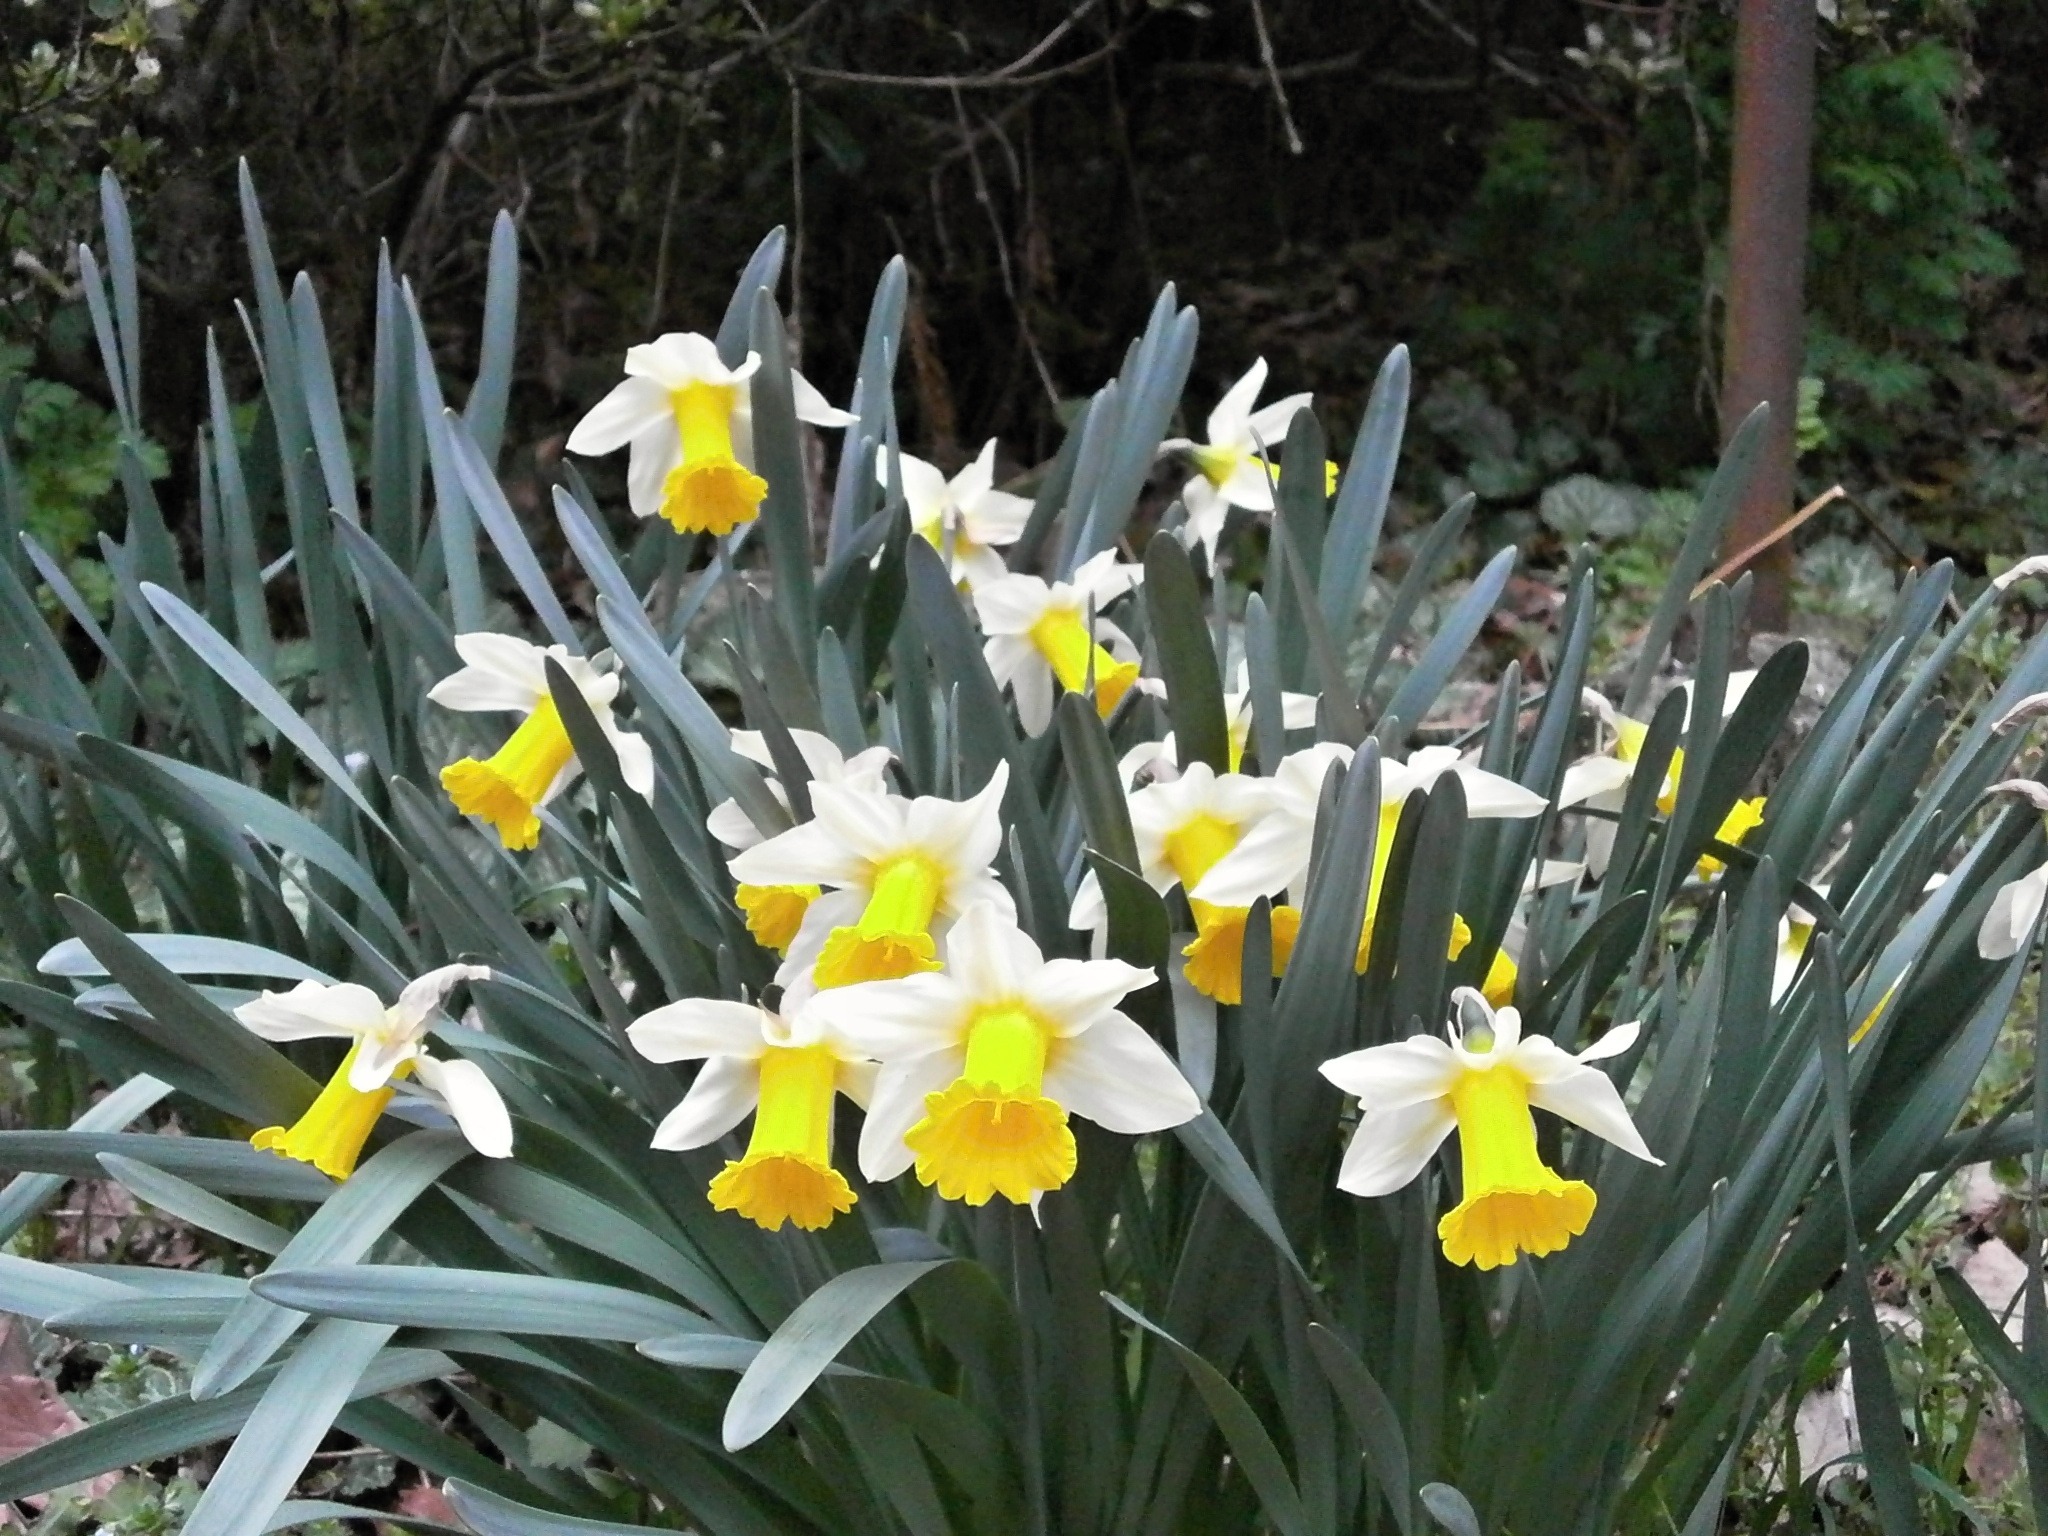
plant, flower, botany, daffodil, narcissus, spring flowers, flowering plant, land plant